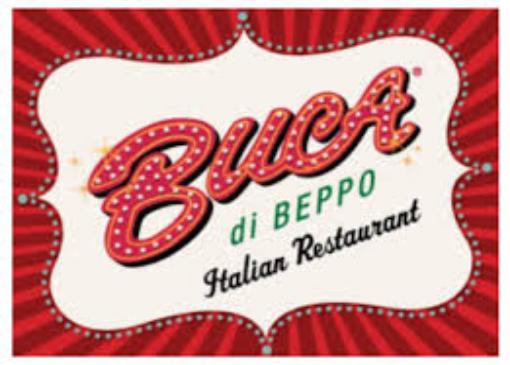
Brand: Buca di Beppo
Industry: Food